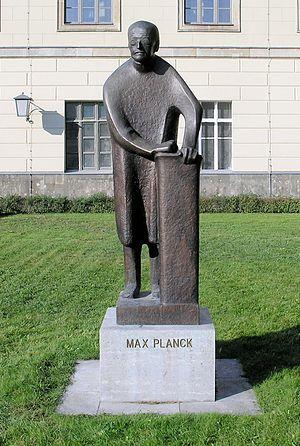
Max Planck, né Max Karl Ernst Ludwig Planck le 23 avril 1858 à Kiel, dans le duché de Schleswig et mort le 4 octobre 1947 à Göttingen, en Allemagne, est un physicien allemand.